Fiat CR.32

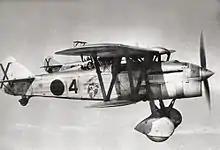
A pair of Fiat C.R.32 of the X Gruppo "Baleari".

During 1938, Spain acquired a license to build the CR.32. Spanish manufacturer Hispano Aviación established a production line and constructed at least 100 examples, which were locally known under the designation HA-132-L Chirri. Some of these aircraft remained in military service as C.1 aerobatic trainers up until as late as 1953.